Andrée Borrel

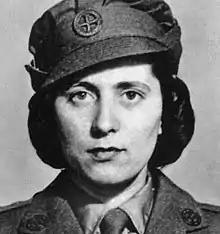
Borrel in 1942 after joining SOE. "A truly dreadful photograph," said author Elizabeth Nicholas, of a "delightful girl."

Andrée Raymonde Borrel (18 November 1919 – 6 July 1944), code named Denise, was a French woman who served in the French Resistance and as an agent for Britain's clandestine Special Operations Executive in World War II. The purpose of SOE was to conduct espionage, sabotage, and reconnaissance in occupied Europe against the Axis powers, especially Nazi Germany. SOE agents allied themselves with resistance groups and supplied them with weapons and equipment parachuted in from England.